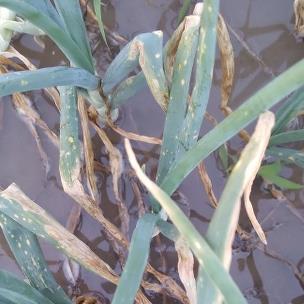
Crop: Onion
Condition: alternaria-d